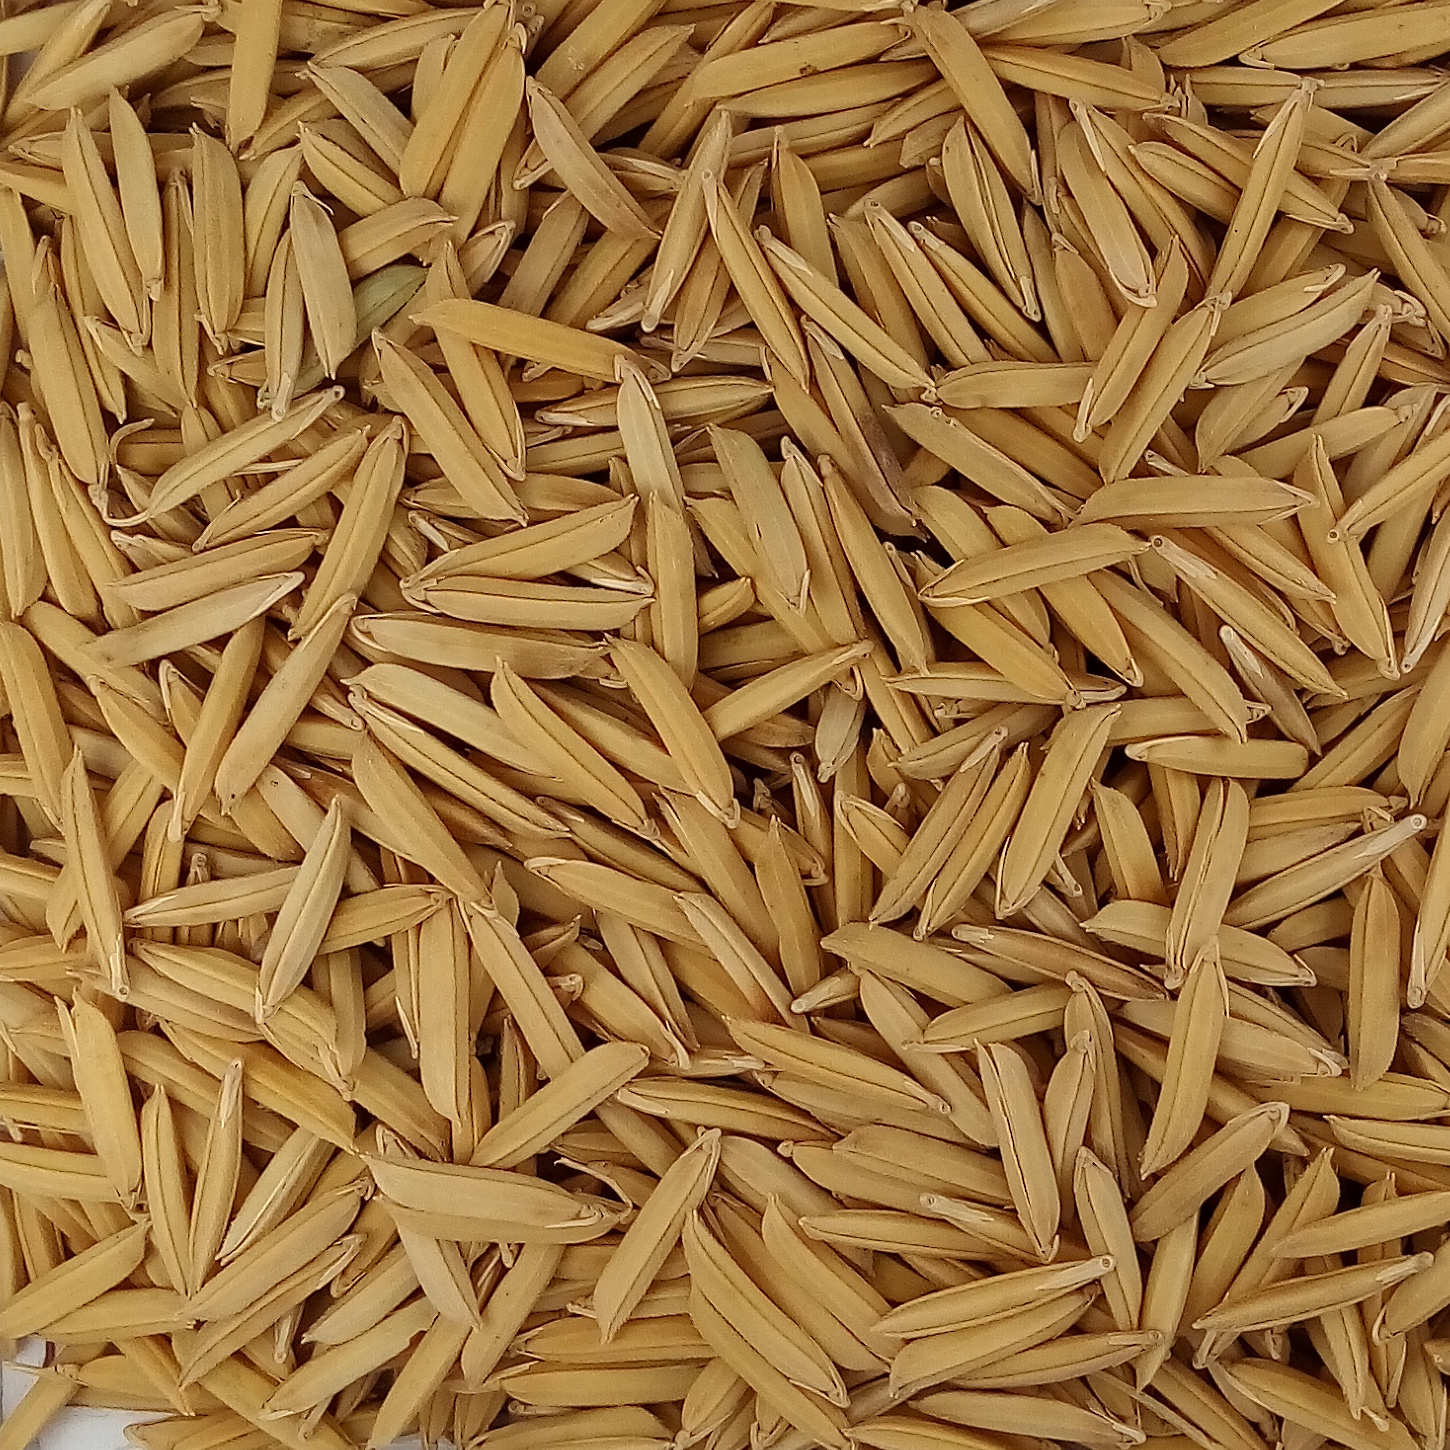
Rice seed variety: 1509